Guy Nattiv

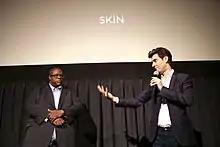
Daryle Lamont Jenkins and Guy Nattiv at the premiere of "Skin" during the 2019 Montclair Film Festival

Nattiv and Tadmor's second short film, "Offside", starring Liron Levo and Ido Musari, won the short film award at the 2006 Manhattan Film Festival. In 2008 Nattiv & Tadmor developed their short film "Strangers" into a feature of the same name. The film is led by Liron Levo and Lubna Azabal. "Strangers" has participated in dozens of international film festivals, including the official competition at the 2008 Sundance Film Festivals and the 2008 Tribeca Film Festival. "Strangers" has been sold and distributed in more than 28 countries around the world. In addition, actress Lubna Azabel won the most Promising Actress Award at the 2008 Jerusalem Film Festival.